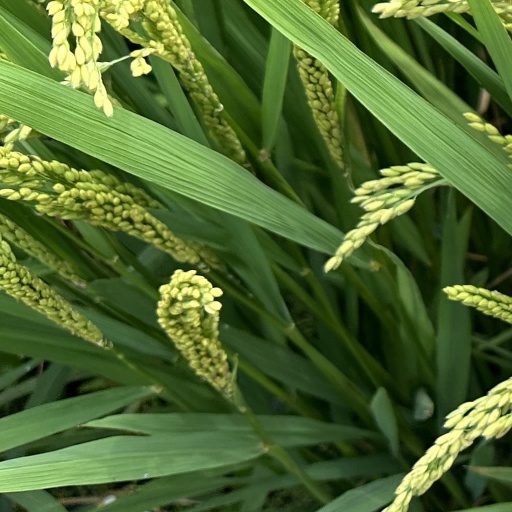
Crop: rice